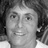
Emotion: happy